Torminalis

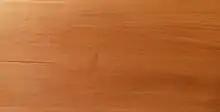
Wood of "Torminalis glaberrima"

Wild Service-tree was first named by Linnaeus as "Crataegus torminalis" in "Species Plantarum" in 1753, but of course it was known long before that. Pre-Linnean polynomials include "Crataegus foliis cordatis acutis: lacinulis acutis serratis", "the hawthorn with sharp cordate leaves [and] sharp serrated lobes", from "Hortus Cliffortianus", 1737, and "Mespilus, apii folio, sylvestris non spinosa" "the spineless mespil of the woods, with celery leaves", from Bauhin's "Pinax Theatri Botanici", 1623.